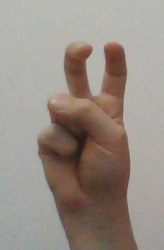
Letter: toot